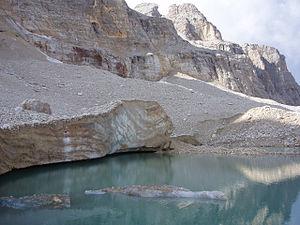
Le Lech dl Dragon est un lac proglaciaire situé dans les Dolomites, dans le Tyrol du Sud.